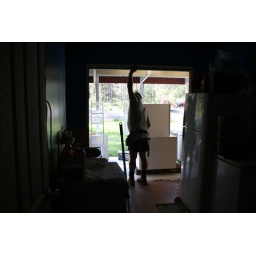
Big hole in bathroom wall